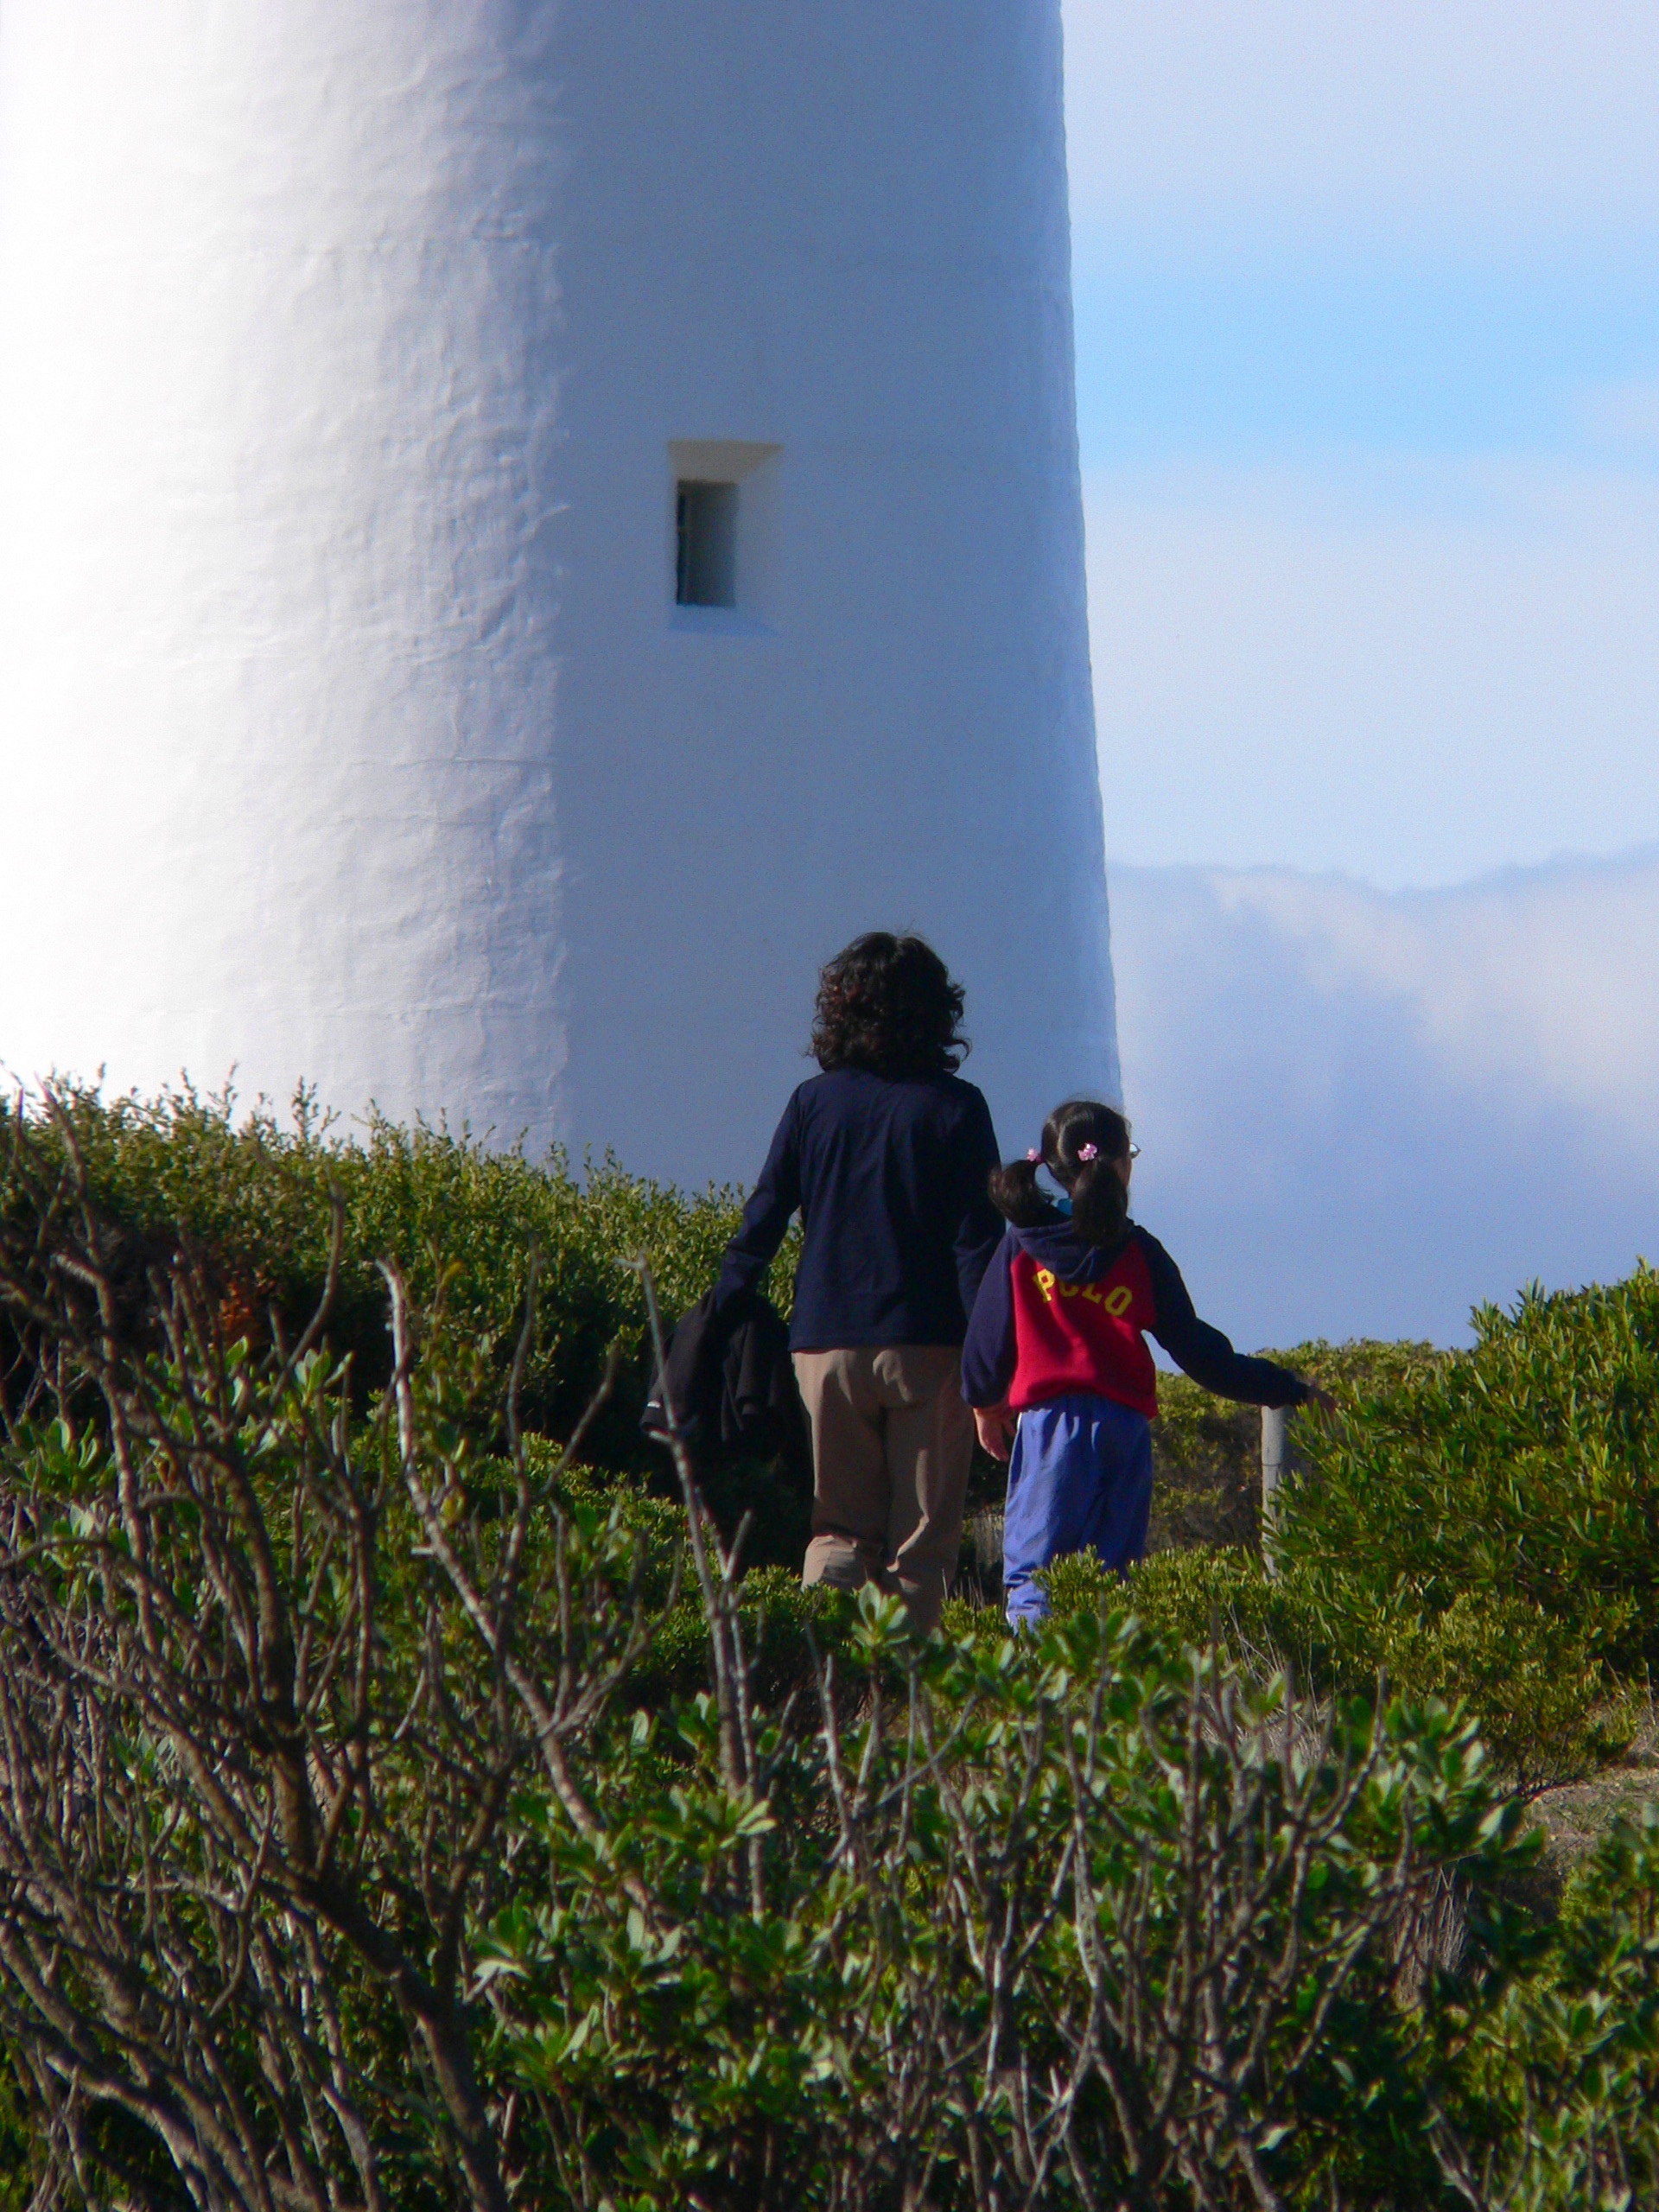
nature, walking, person, lighthouse, people, girl, woman, white, coastal, female, love, young, green, tower, child, two, blue, together, health, childhood, life, parent, mom, family, children, fun, mother, happiness, enjoyment, daughter